Herrenhausen Gardens

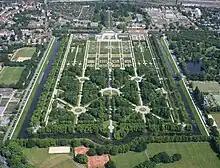
Aerial image of the Herrenhausen Gardens from its south, showing the Great Garden in front of, and the Hill Garden behind, the Herrenhausen Palace towards the top of the image

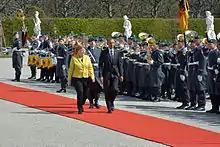
In 2016, German Chancellor Angela Merkel welcomed the 44th President of the United States of America Barack Obama in the Great Garden.

The Herrenhausen Gardens of Herrenhausen Palace are located in Herrenhausen, an urban district of Hanover, the capital of Lower Saxony, Germany. Dating to the era of the Kings of Hanover, they comprise Great Garden, Hill Garden, Georgen Garden and Guelf Garden.